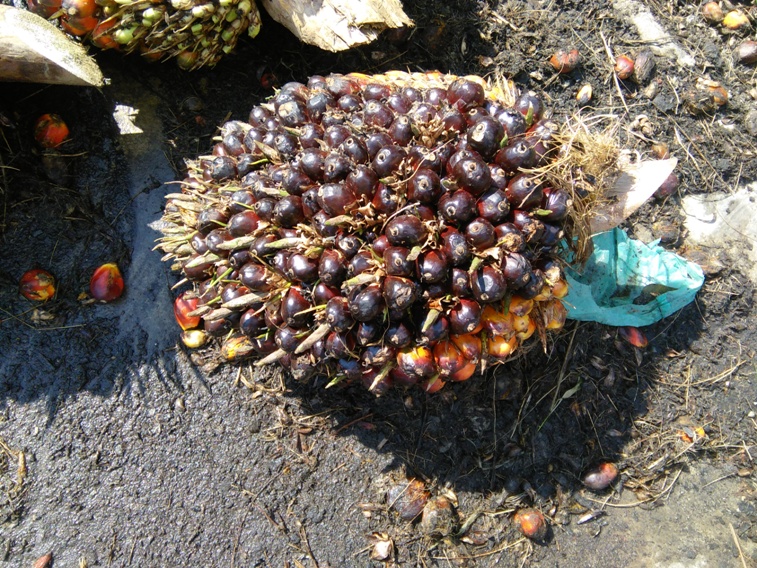
Ripeness: Unripe